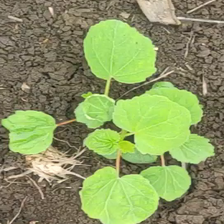
Weed species: Little_Mallow(Malva parviflora)